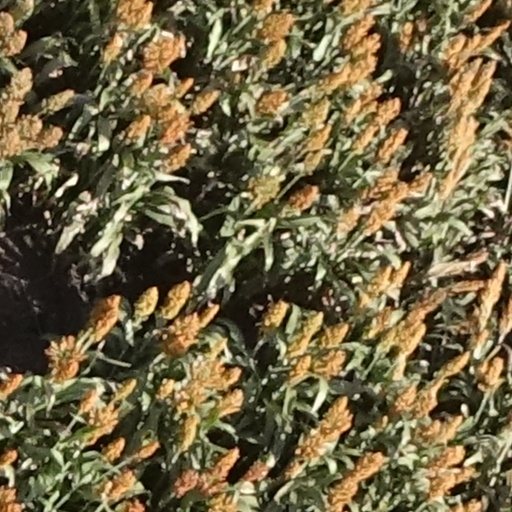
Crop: sorghum